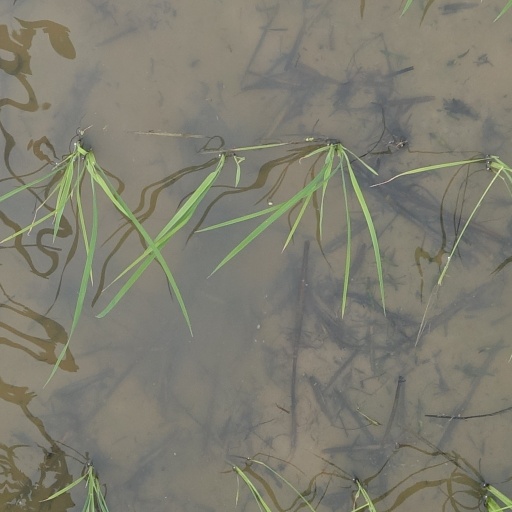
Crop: rice